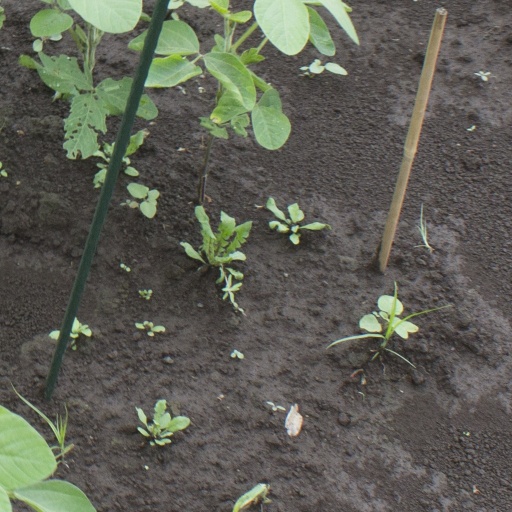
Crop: soybean